Challenger flag

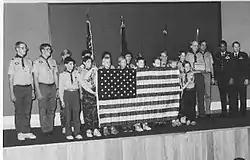
December 18, 1986, the "Challenger" flag is returned to Troop 514 by astronaut Guion Bluford (second from right) in a formal ceremony at Falcon Air Force Base, Colorado.

The "Challenger" flag is an American flag that was placed in the flight kit of Space Shuttle "Challenger" for mission STS-51-L. The flag was sponsored by Boy Scout Troop 514 of Monument, Colorado, whose Scoutmaster was William "Bill" Tolbert, a major in the United States Air Force assigned to the Space Command.